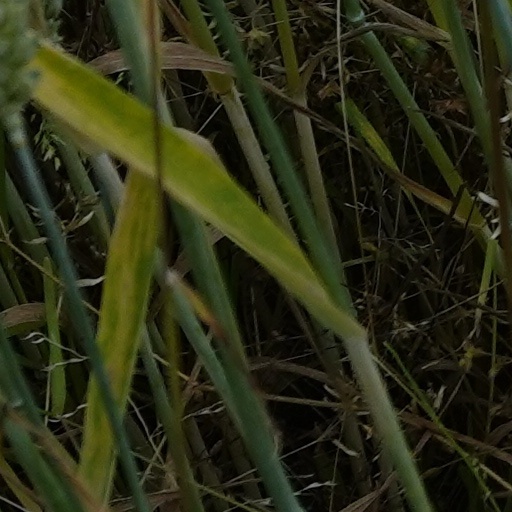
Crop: wheat